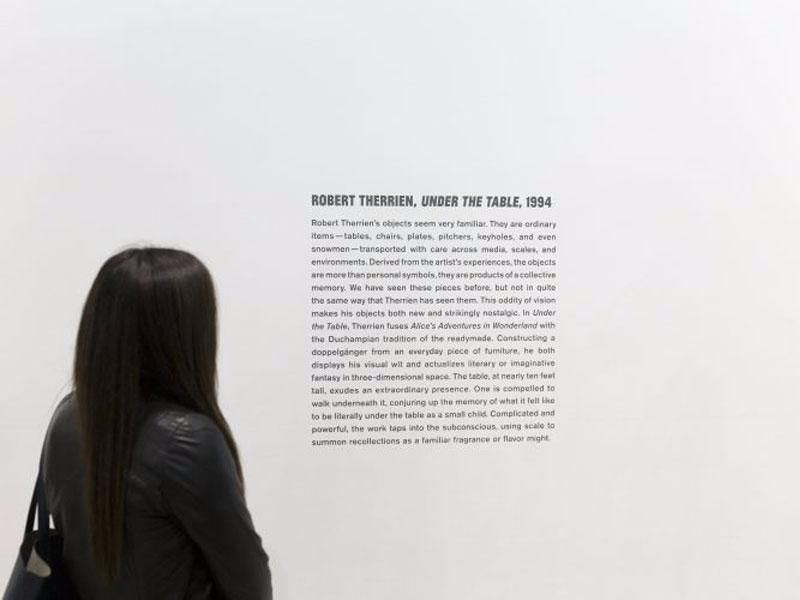
có một đoạn văn bản xuất hiện ở trên tường